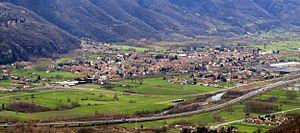
Saint-Antonin, est une commune italienne de la ville métropolitaine de Turin dans la région Piémont en Italie.